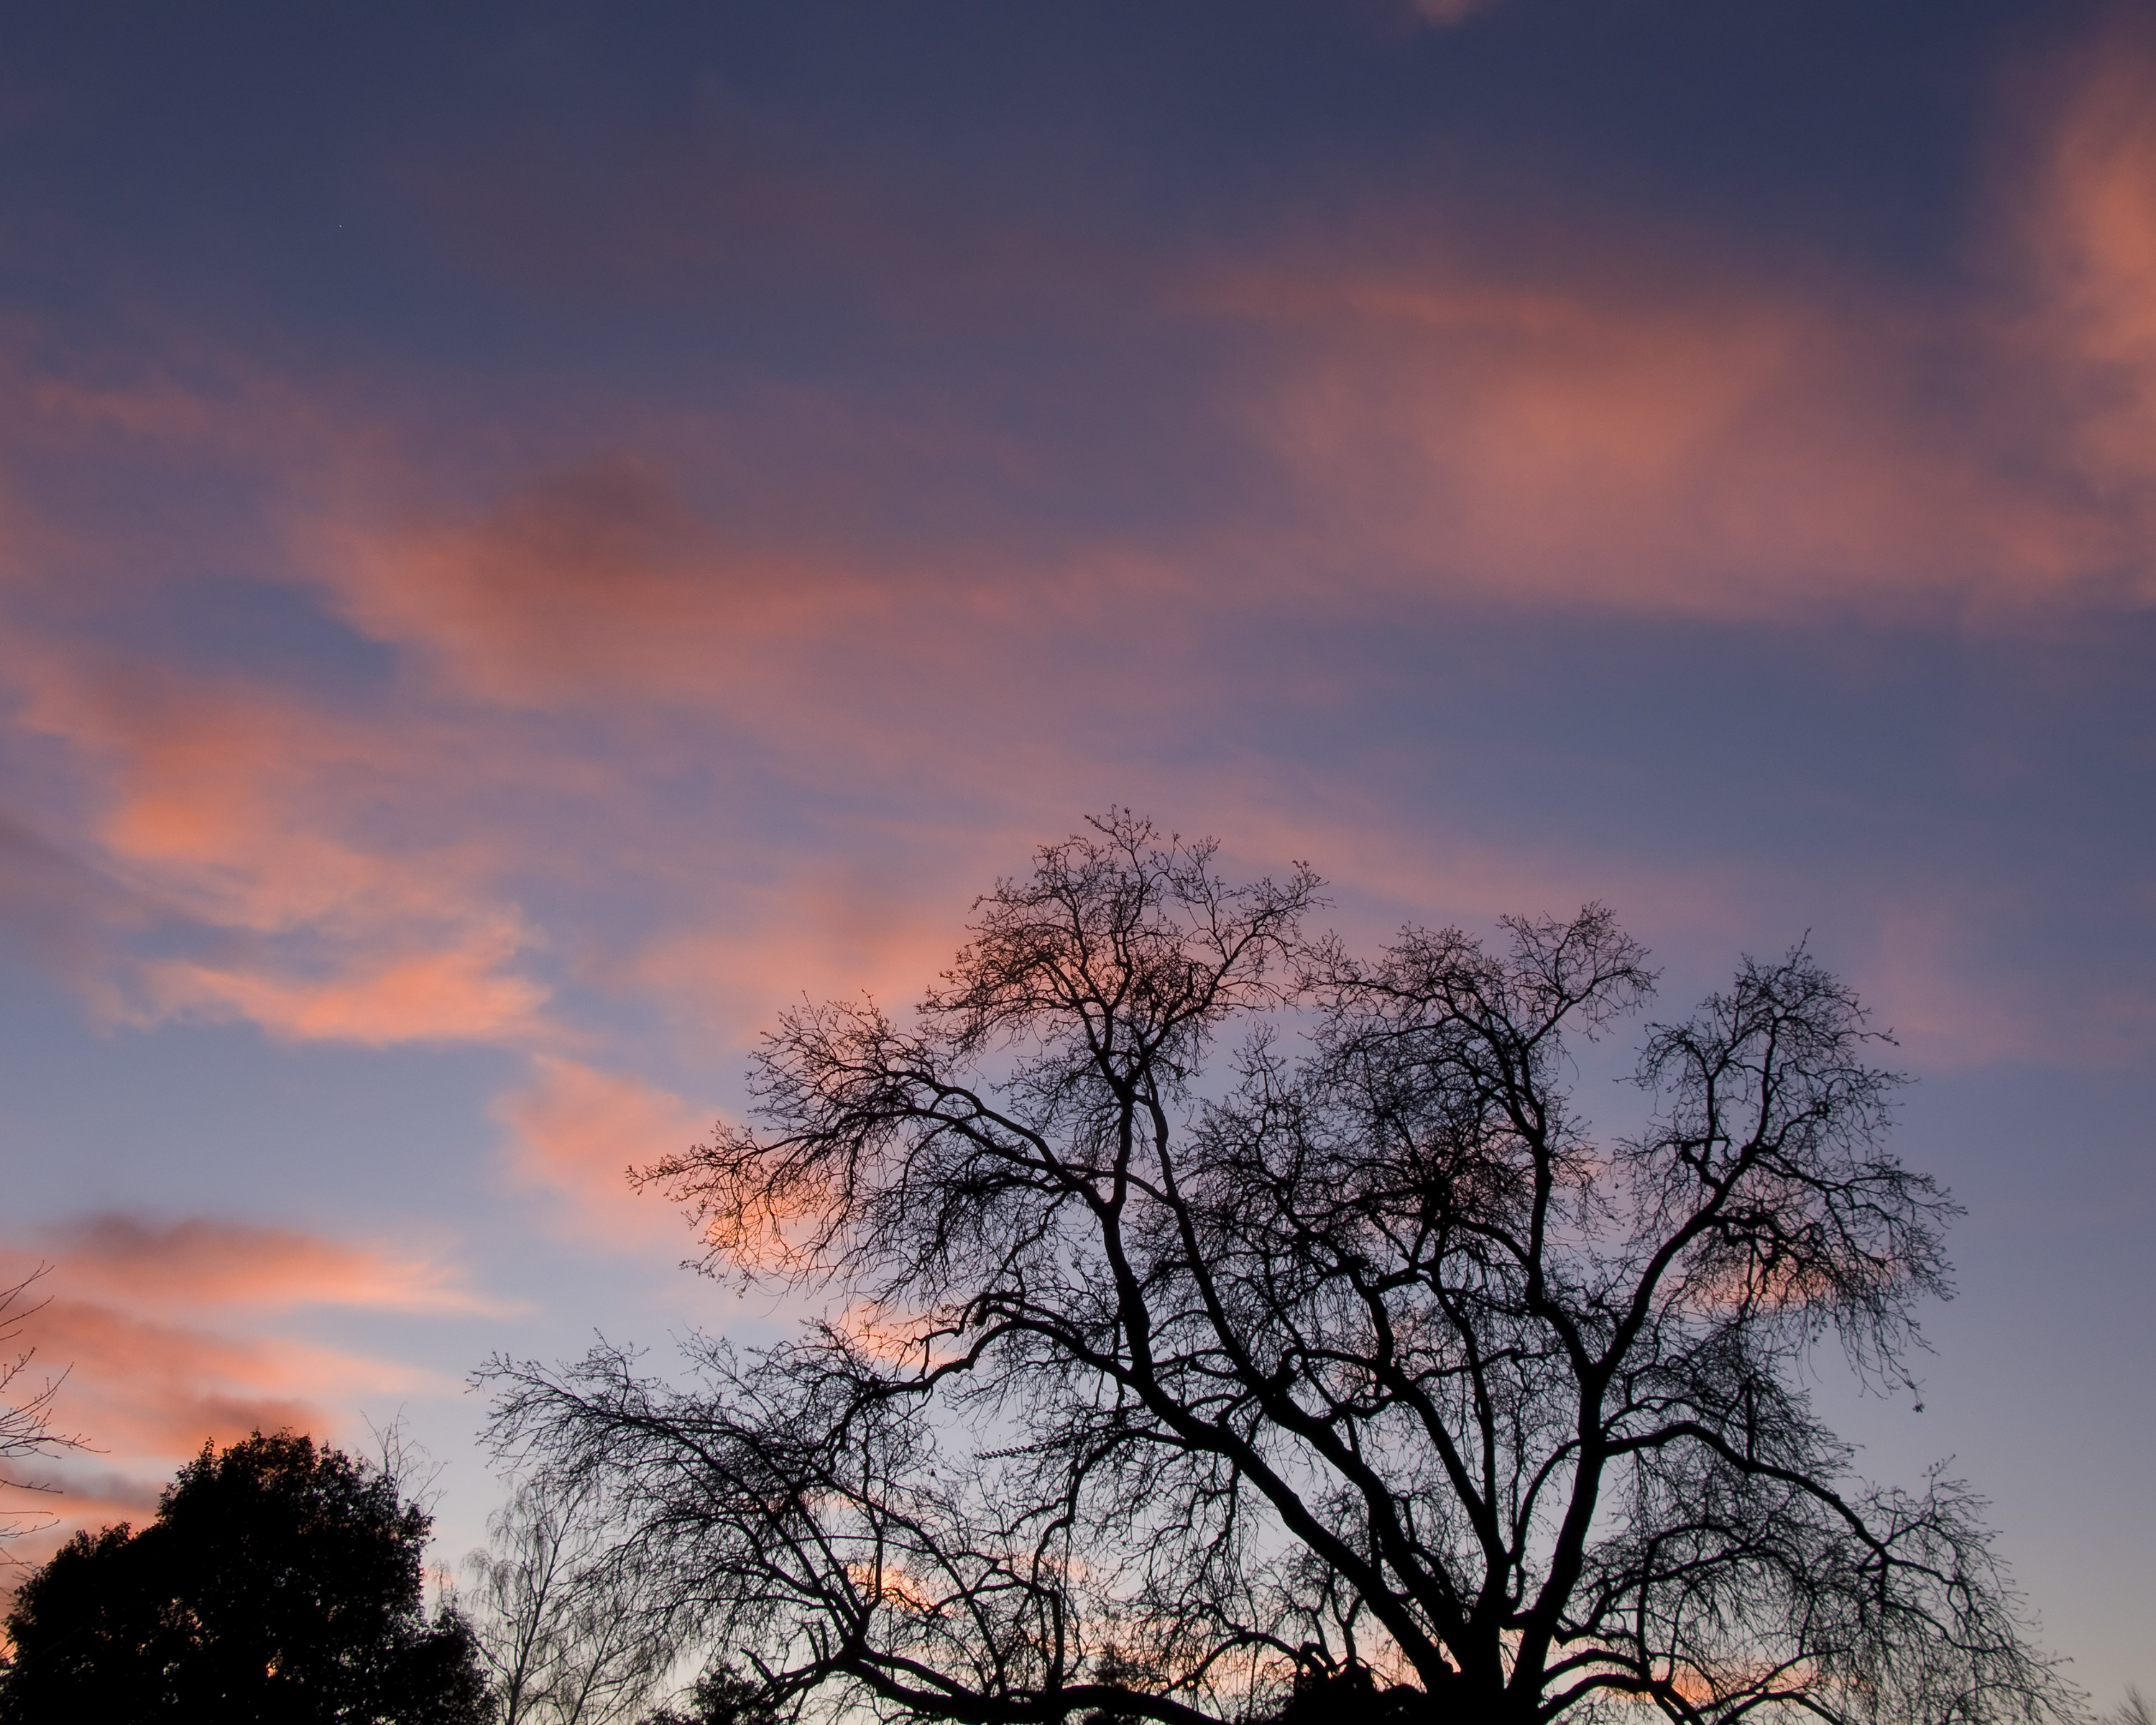
tree, nature, branch, cloud, sky, sunrise, sunset, sunlight, morning, dawn, atmosphere, dusk, evening, oak, sacramento, afterglow, oaktree, valleyoak, meteorological phenomenon, atmospheric phenomenon, woody plant, red sky at morning